Art Deibel

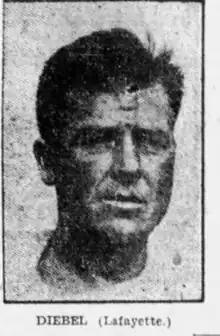
Deibel in 1926

Arthur Francis Deibel (April 3, 1896 – April 23, 1984) was a professional football player who spent a year in the National Football League (NFL) with the Canton Bulldogs in 1926. Prior to joining the NFL, Deibel played and was the captain of the Millville Football & Athletic Club, a successful independent club from New Jersey that was headed up by Guy Chamberlin. After a highly successful 1925 season, the Big Blue played a series of pick-up games against Red Grange and the Tampa Cardinals in Florida. The Big Blue won the series with a record of 3–0–1. Deibel played college football at Lafayette College. He was named captain of the 1923 Lafayette football team.